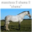
Label: horse